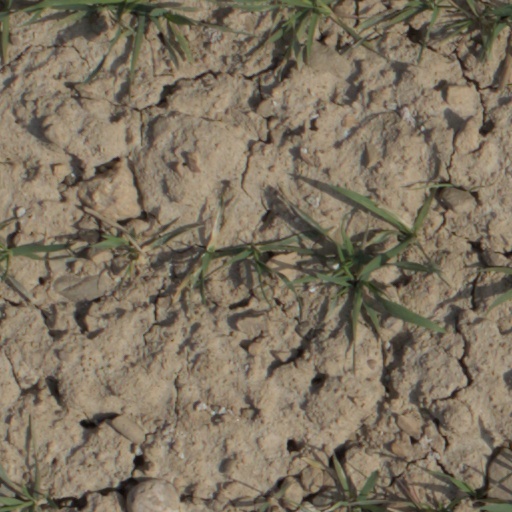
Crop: wheat